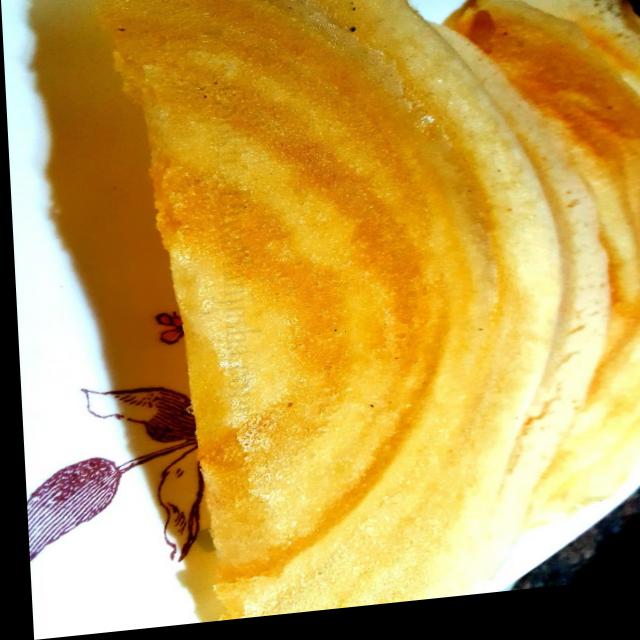
Dish: masala_dosa